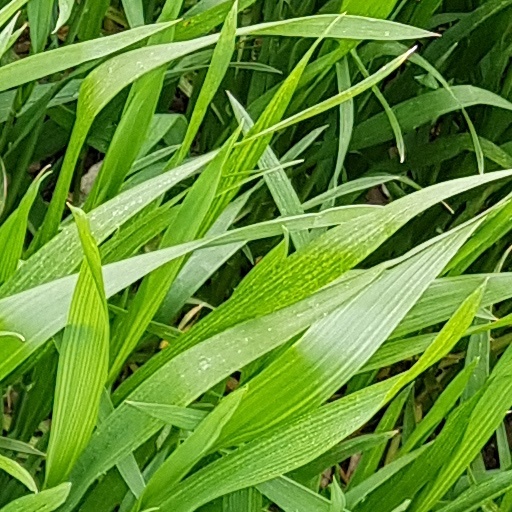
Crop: wheat